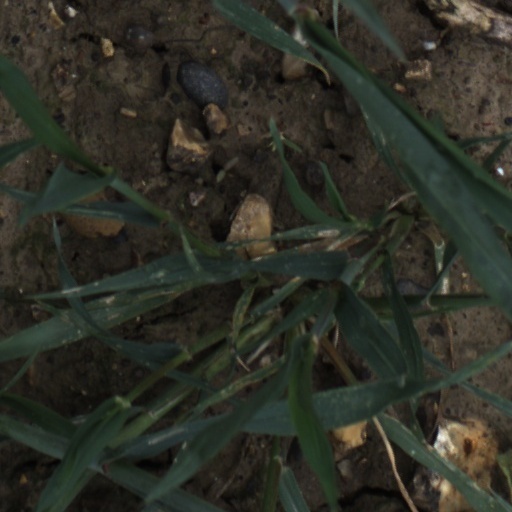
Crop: wheat